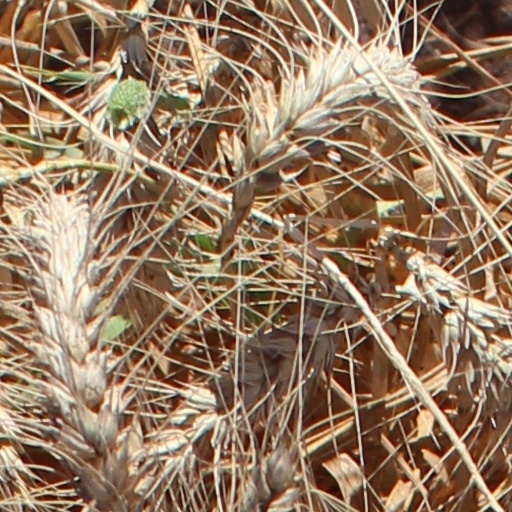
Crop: wheat